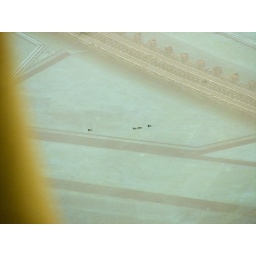
4 Bellagio ducks swimming happily in the Lake in front of the Bellagio Hotel Las Veags Nevada.